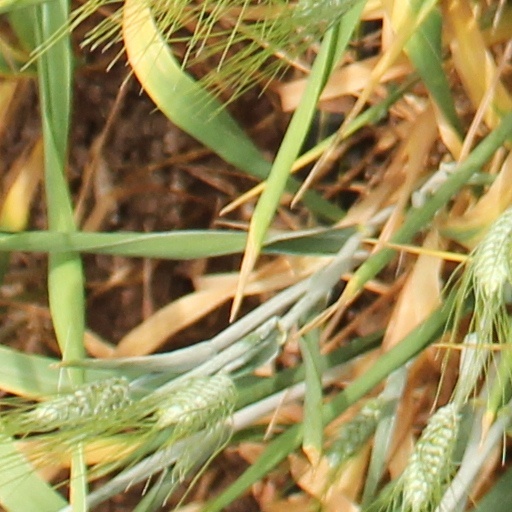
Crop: wheat